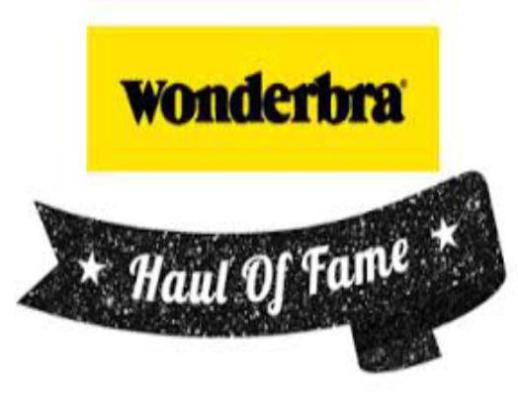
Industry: Clothes